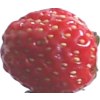
Label: strawberry